Viggo Mortensen

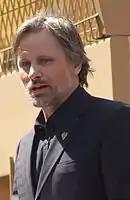
Mortensen in 2010

With part of his earnings from "The Lord of the Rings", Mortensen founded the Perceval Press publishing house—named after the knight from the legend of King Arthur—to help other artists by publishing works that might not find a home in more traditional publishing venues. "Perceval Press" is also the home of Mortensen's many personal artistic projects in the area of fine arts, photography, poetry, song, and literature.